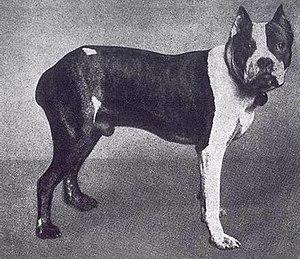
Flocky, le premier boxer
Le Boxer est une race canine d'origine allemande, qui fait partie de la famille des molosses venus d'Orient. À l'ère chrétienne, les molosses ont acquis des physionomies différentes selon les pays.